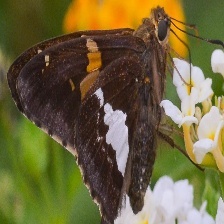
Species: SILVER SPOT SKIPPER